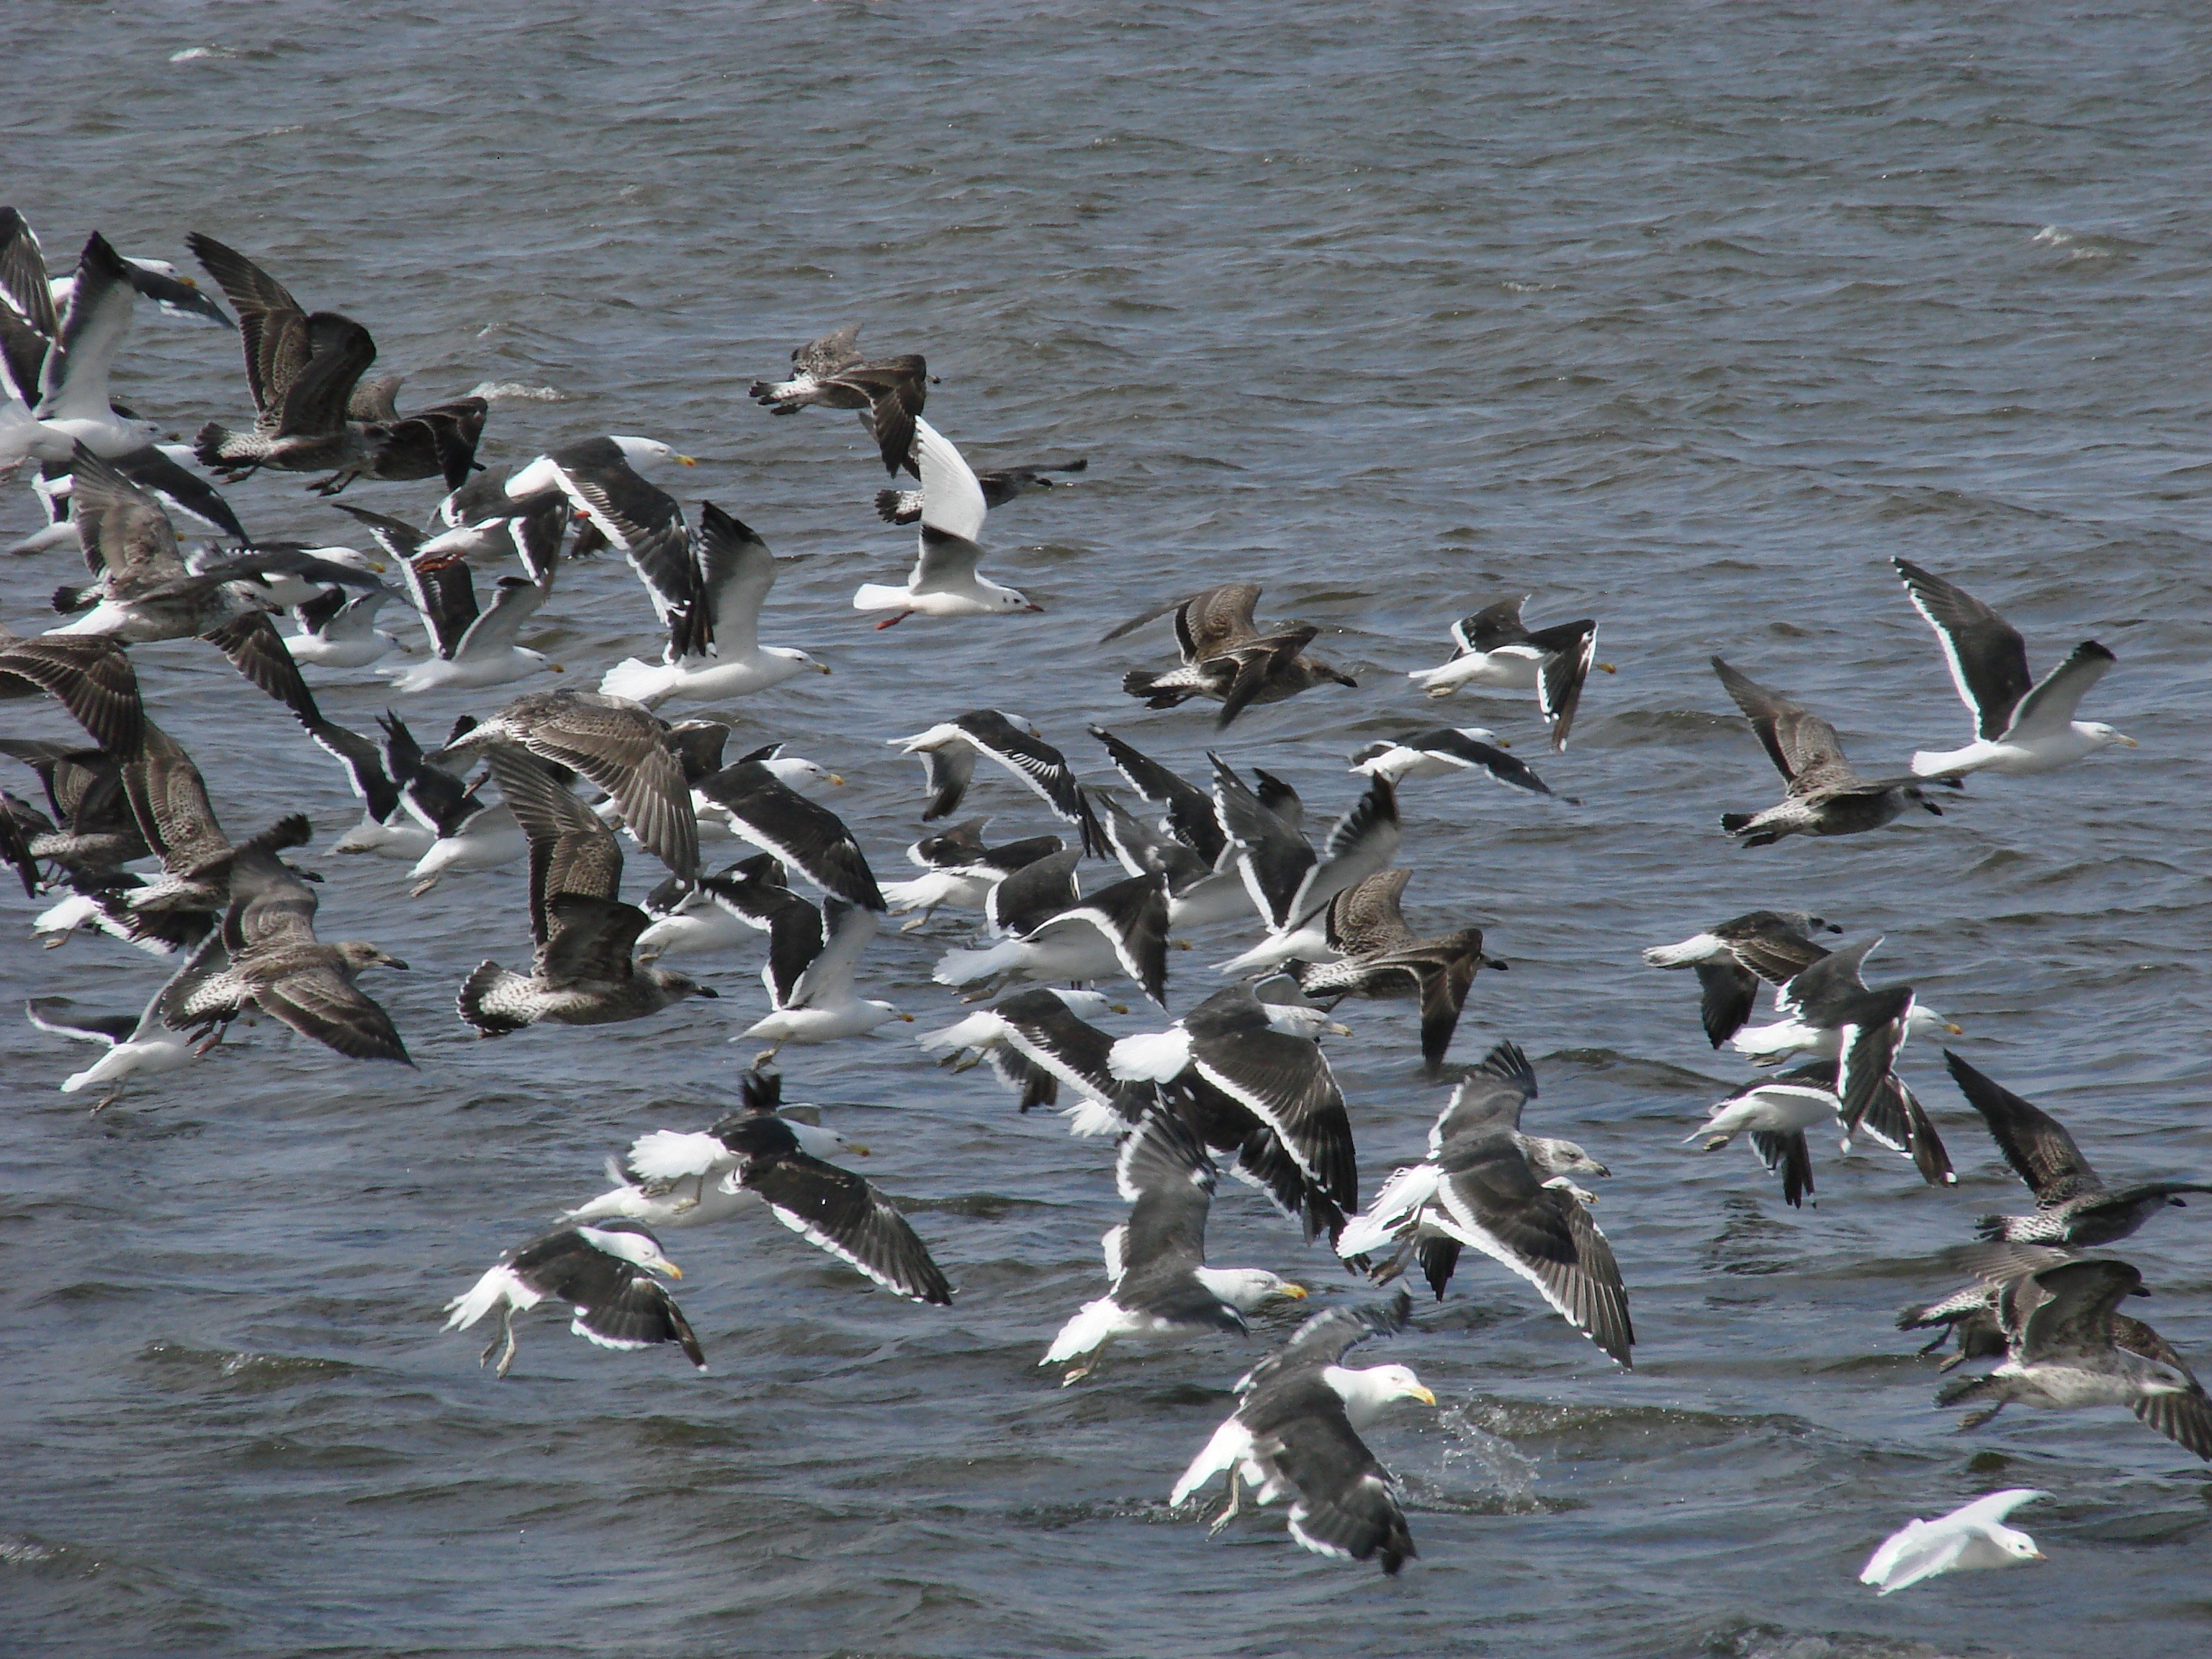
landscape, sea, water, nature, bird, road, pelican, seabird, wildlife, gull, peace, blue, rest, trip, fauna, birds, vertebrate, mar, patagonia, shorebird, bird migration, ushuaia, tierra del fuego, charadriiformes, european herring gull, animal migration